Tinsley Green

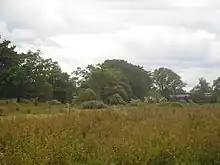
Rough pastureland in Tinsley Green, within Crawley North East Sector

Hunts Green Farm was one of Tinsley Green's old farms. In the 1920s, some of its land was converted into an airfield as flying became more popular and more landing grounds were sought. Earlier in the decade, London's first airport had been established in Croydon. On 1 August 1930, Ronald Walters, a pilot, bought the of land at Hunts Green Farm and converted it into an aerodrome. In 1933 it was sold to A. M. (Morris) Jackaman, who planned to convert it into a relief aerodrome for Croydon Airport and start regular flights to Paris using de Havilland DH.84 Dragon aircraft. From 1935 the Air Ministry were involved; they helped to develop Gatwick Aerodrome's role as a proper airport, and the first terminal building, the Beehive, was built. Later that year, the Southern Railway, Imperial Airways and the owners of Gatwick (now a proper airport rather than an aerodrome) jointly opened a new railway station on the Brighton Main Line, between Gatwick Racecourse and Three Bridges stations, to serve the airport. The station, called Tinsley Green, opened just north of the Radford Road overbridge on 3 September 1935. It was linked by a subway to the terminal, named The Beehive. The name was changed to Gatwick Airport station on 1 June 1936, and it closed on 28 May 1958 after the airport had been rebuilt and extended northwards, making the former Gatwick Racecourse station more convenient. Remains of the platforms could be seen until the 1980s and the subway is still in existence at the Beehive end.